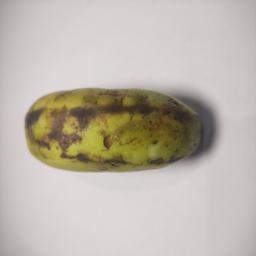
Banana variety: Sagor Kola